Arechis II of Benevento

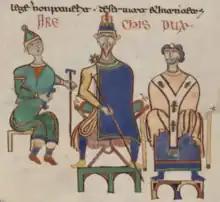
Duke Arechis, from a 10th- or early 11th-century manuscript of Lombard law

Arechis II (also "Aretchis", "Arichis", "Arechi" or "Aregis") (born – died 26 August 787) was a Duke of Benevento, in Southern Italy. He sought to expand the Beneventos' influence into areas of Italy that were still under Byzantine control, but he also had to defend against Charlemagne, who had conquered northern Italy.